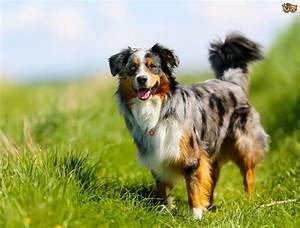
dog